Suspiria

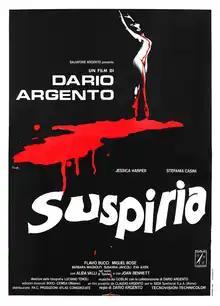
Theatrical release poster

Suspiria is a 1977 Italian supernatural horror film directed by Dario Argento, who co-wrote the screenplay with Daria Nicolodi, partially based on Thomas De Quincey's 1845 essay "Suspiria de Profundis". The film stars Jessica Harper as an American ballet student who transfers to a prestigious European dance academy but realizes, after a series of murders, that the academy is a front for a coven of witches. It also features Stefania Casini, Flavio Bucci, Miguel Bosé, Alida Valli, Udo Kier, and Joan Bennett, in her final film role.